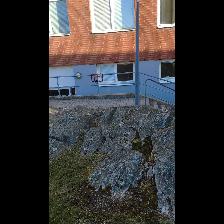
Label: NonHuman